Goldfish (film)

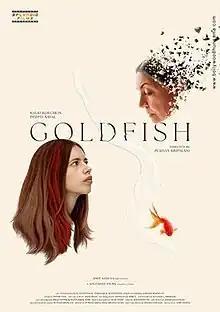
Theatrical release poster

Goldfish is a 2023 Indian English-language drama film written and directed by Pushan Kripalani. It stars Kalki Koechlin, Gordon Warnecke and Deepti Naval. It was theatrically released on 25 August 2023. It received critical acclaim.